Jason Smith (ice hockey)

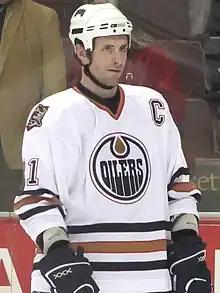
Smith with the Edmonton Oilers in 2007

Jason Matthew Smith (born November 2, 1973) is a Canadian former professional ice hockey defenceman who played in over 1,000 regular season games in the National Hockey League (NHL) from 1993 to 2009. Smith played for the New Jersey Devils, Toronto Maple Leafs, Edmonton Oilers, Philadelphia Flyers and Ottawa Senators, having been originally selected by New Jersey in the first round, 18th overall, at the 1992 NHL Entry Draft. Smith served as team captain of both the Edmonton Oilers and Philadelphia Flyers, the former of which he led for five years and guided to the 2006 Stanley Cup Finals.